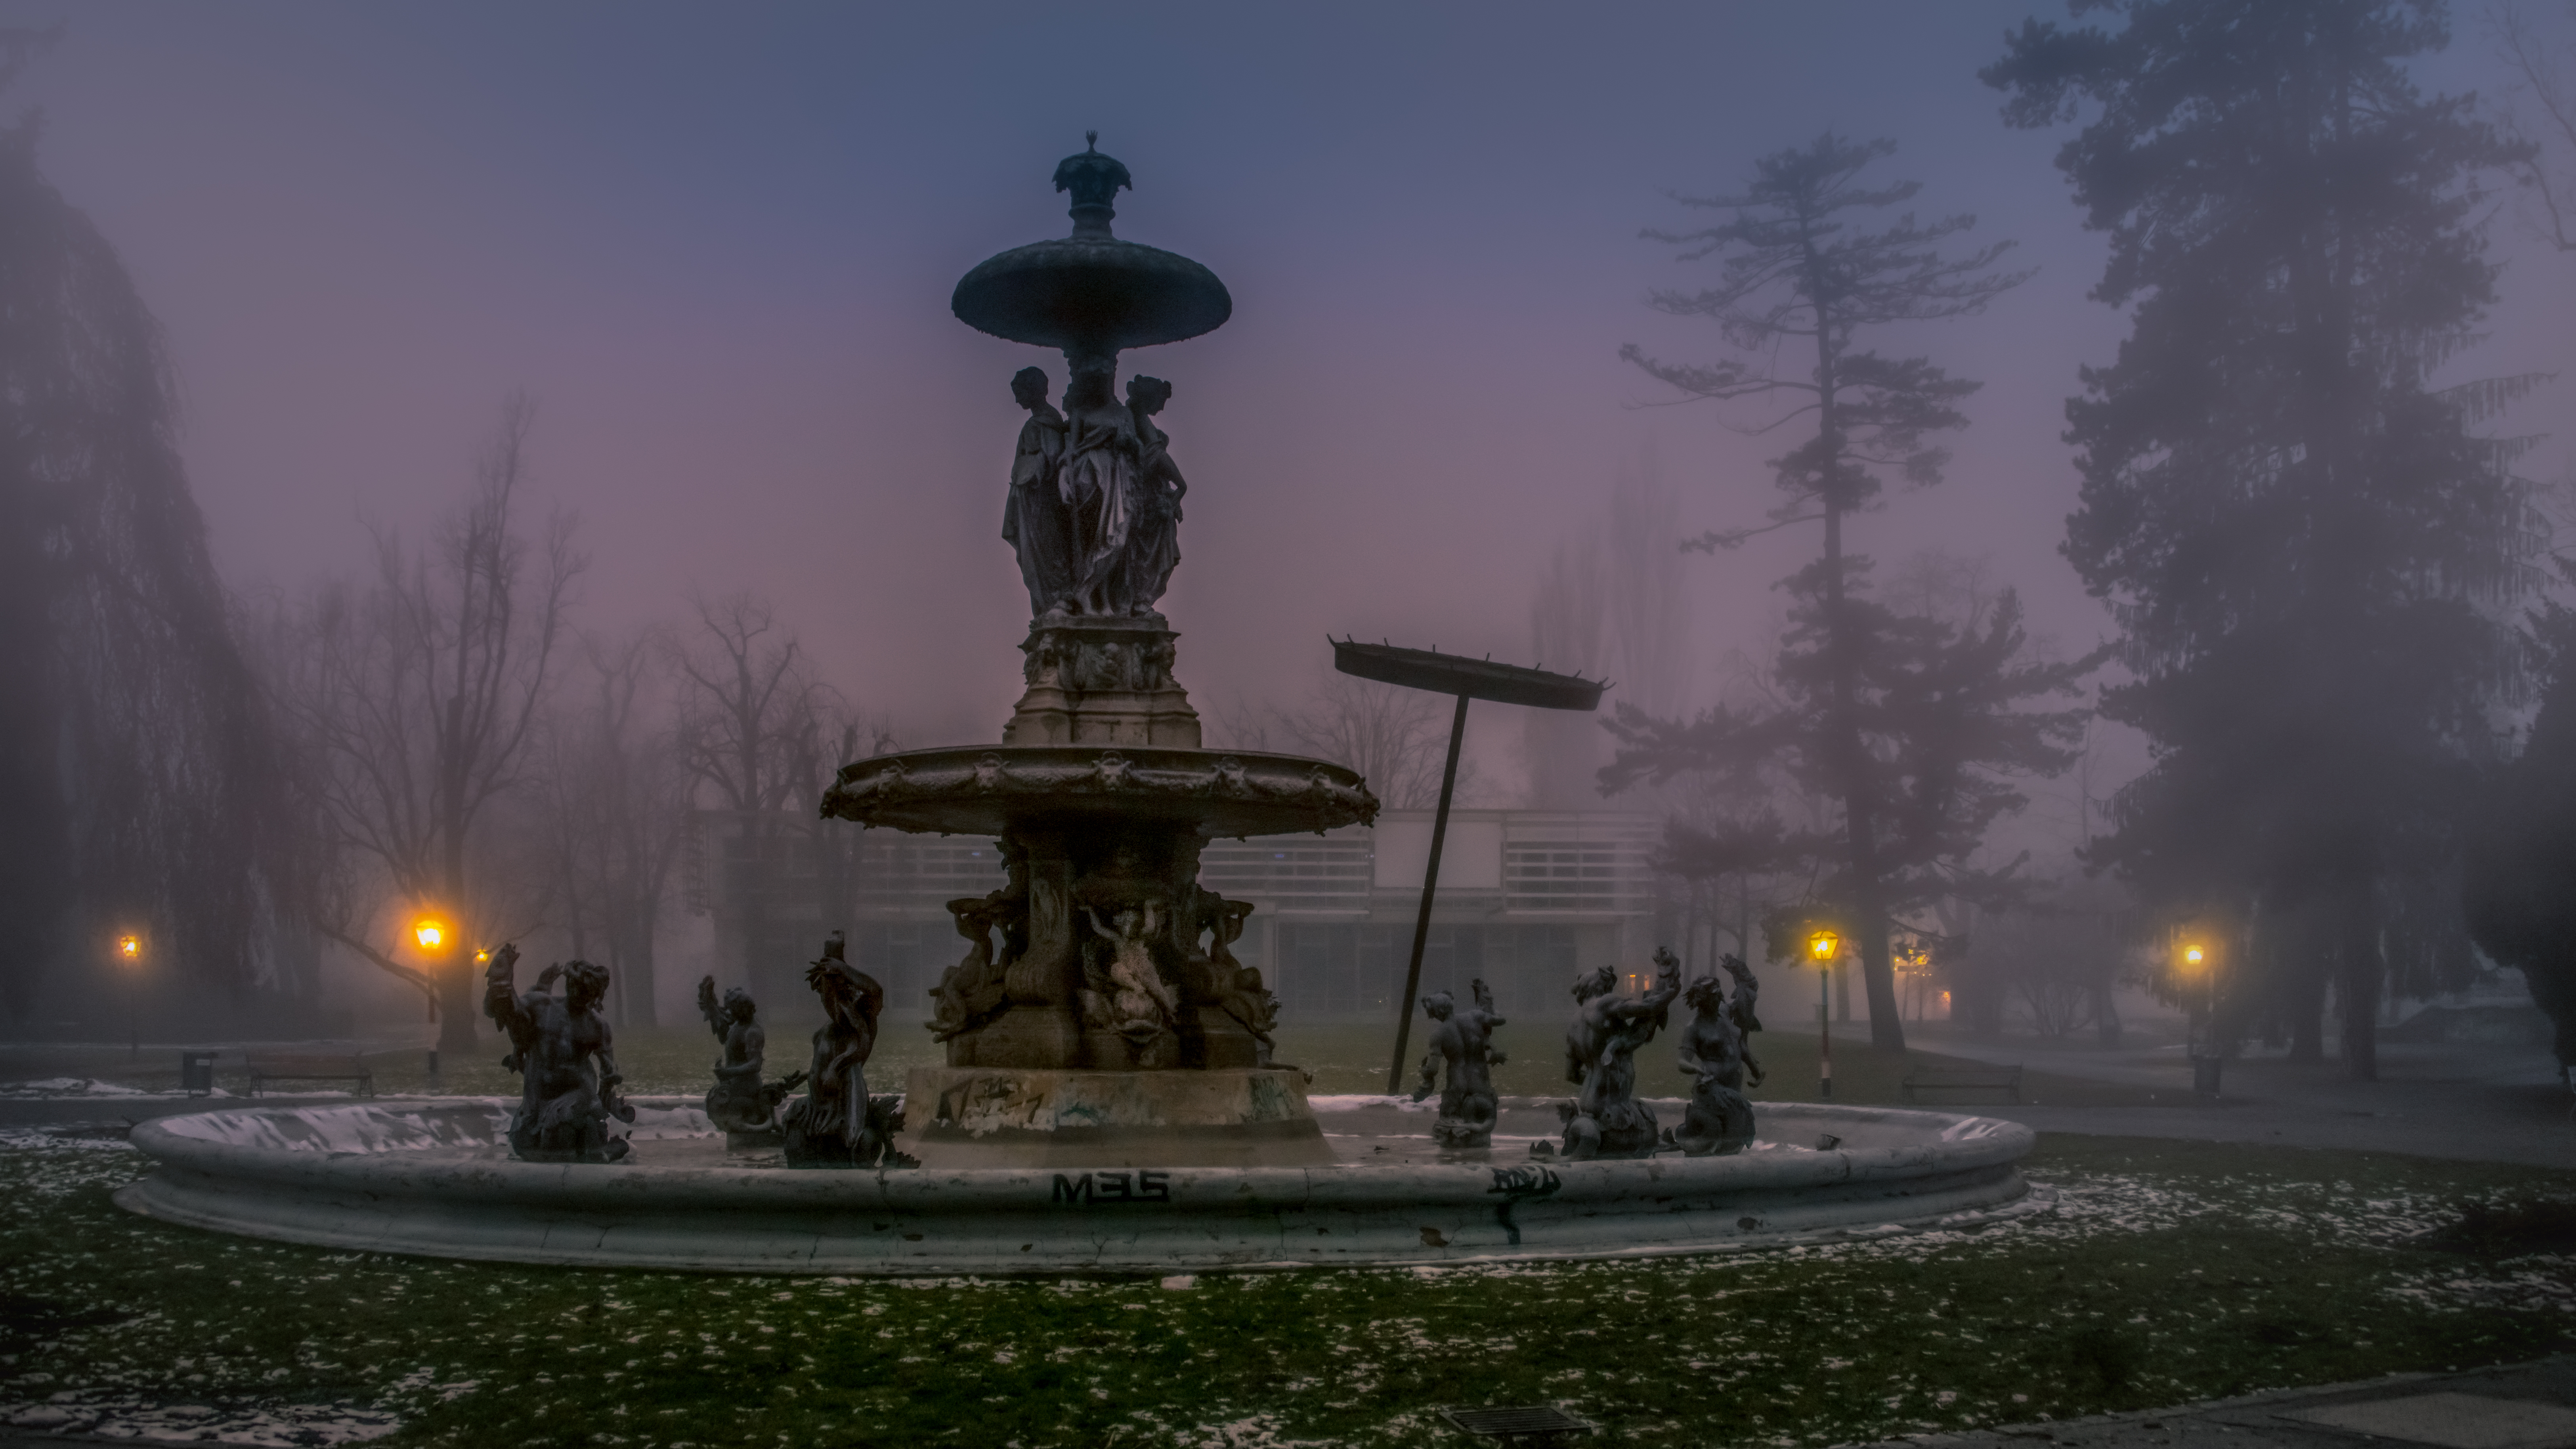
outdoor, fog, night, foggy, monument, evening, weather, haze, lighting, austria, fountain, nebel, water feature, stadtpark, citypark, graz, brunnen, abendstimmung, stadtparkbrunnen, brunnenwerk, screenshot